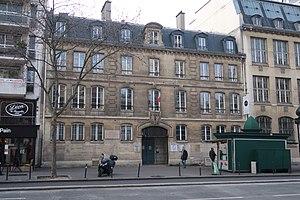
80 boulevard du Montparnasse (Paris, 14e).
André Auclair, né à Paris le 5 mars 1893 et mort à Saint-Thomé le 22 novembre 1976, est un peintre, sculpteur, céramiste et graveur français.
Marcel Mouly, né le 6 février 1918 à Paris et mort le 7 janvier 2008 à Clamart, est un peintre et lithographe français. Il travaille dans la tradition française classique, fait partie du courant de la synthèse entre le formel et l’informel, composant des natures mortes, des scènes d’intérieur, des paysages et des marines avec une palette de couleurs très colorée.